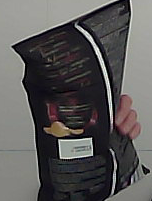
Product: lays_chill